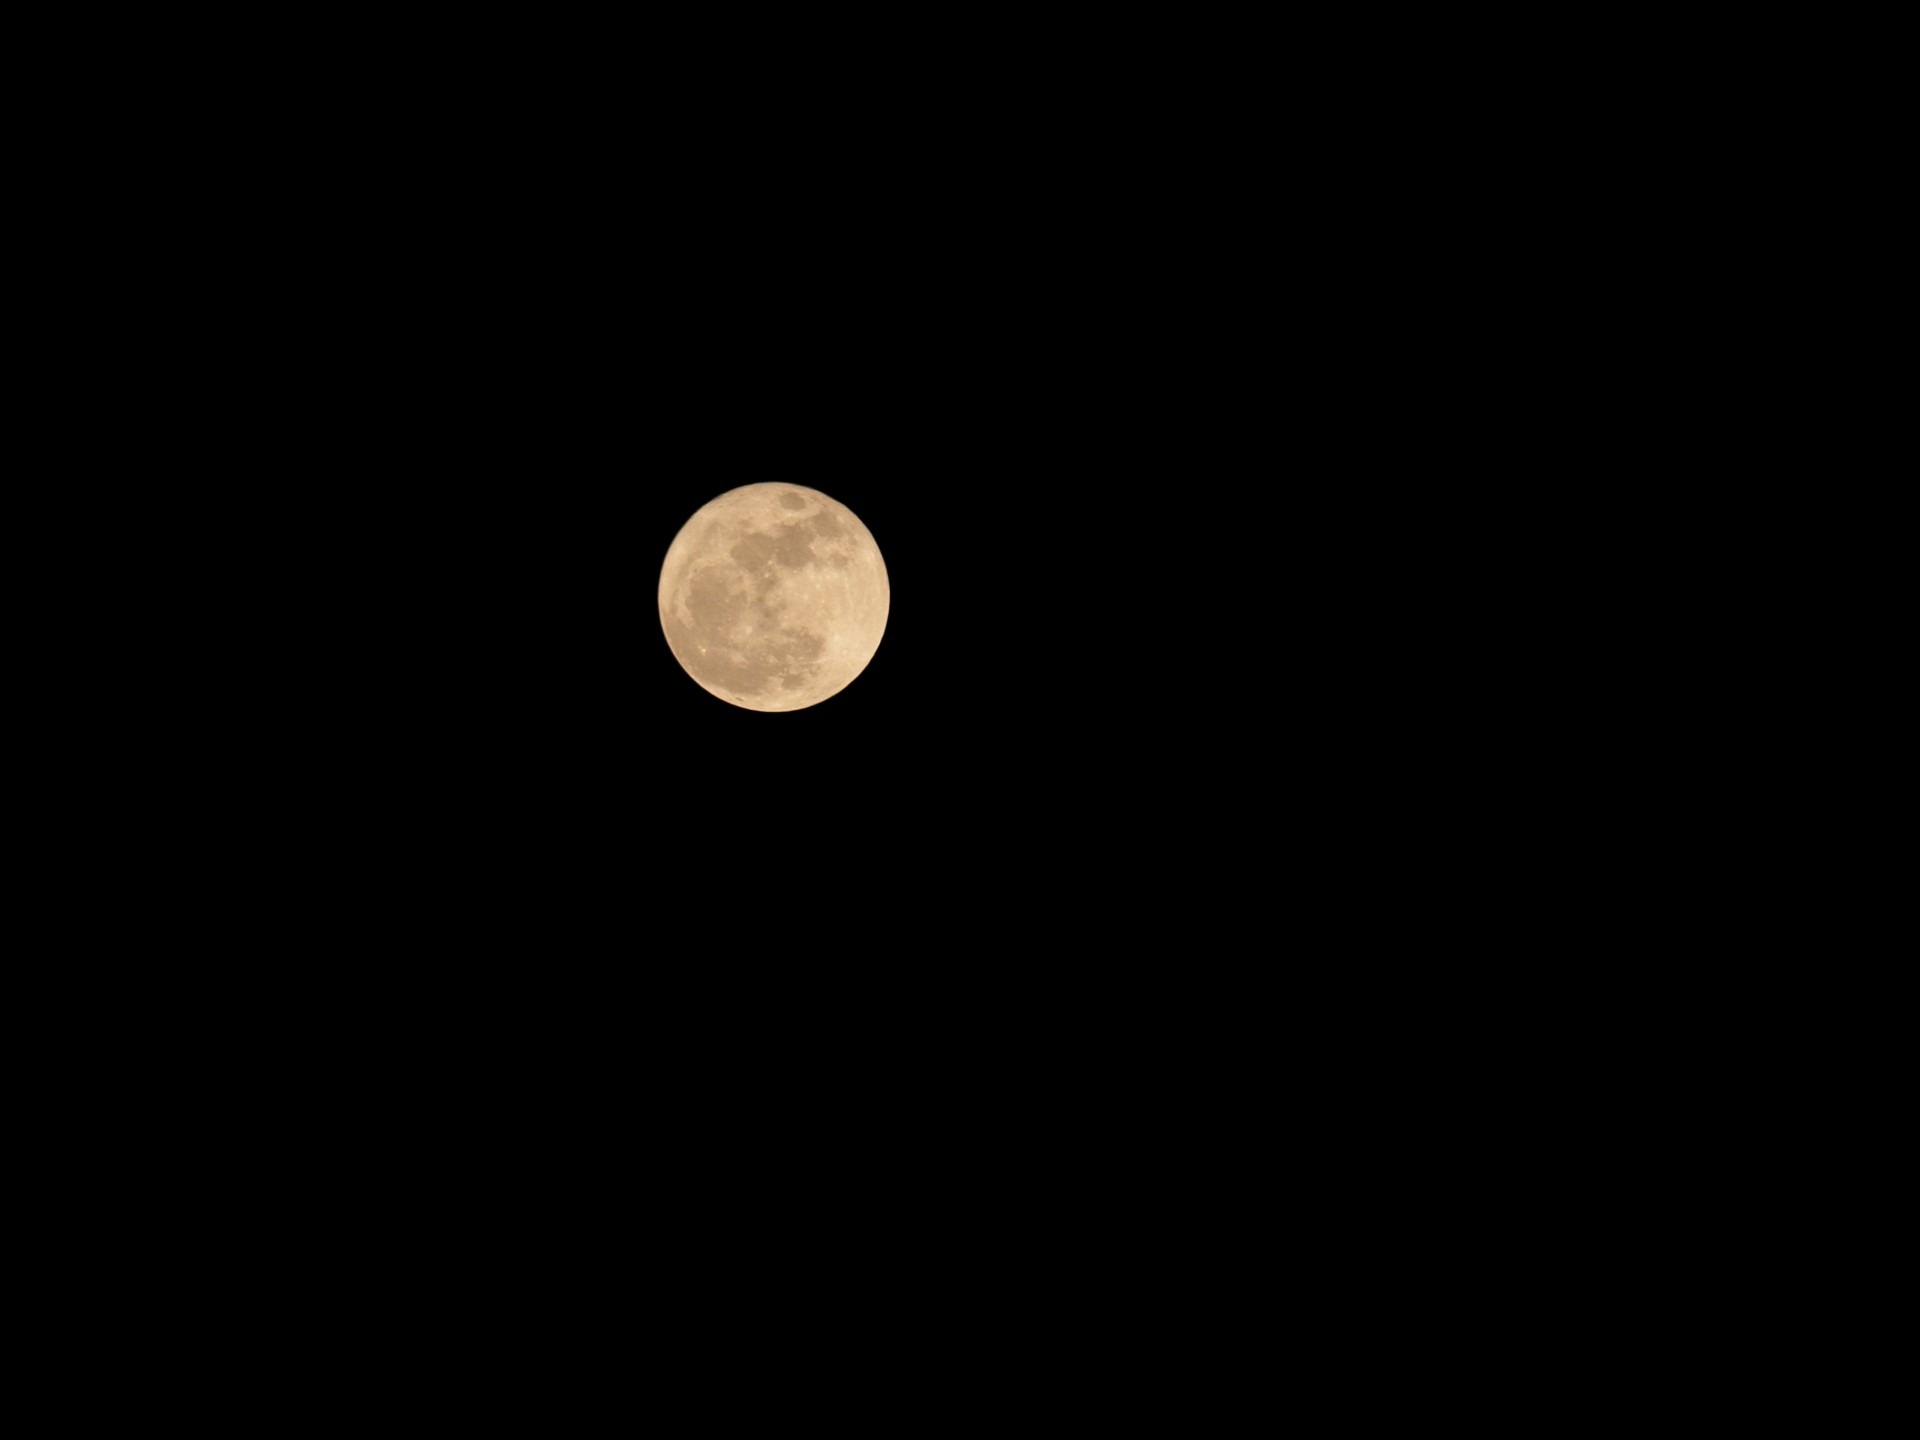
sky, night, atmosphere, dark, moon, full moon, circle, bright, crescent, astronomical object, celestial event